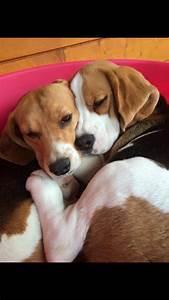
dog